Cases of political abuse of psychiatry in the Soviet Union

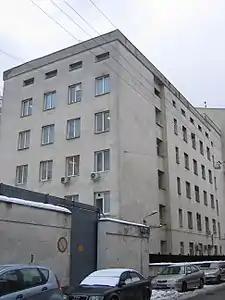
The Serbsky Central Research Institute for Forensic Psychiatry, also briefly called the Serbsky Institute (the part of its building in Moscow)

In the Soviet Union, a systematic political abuse of psychiatry took place and was based on the interpretation of political dissent as a psychiatric problem. It was called "psychopathological mechanisms" of dissent.